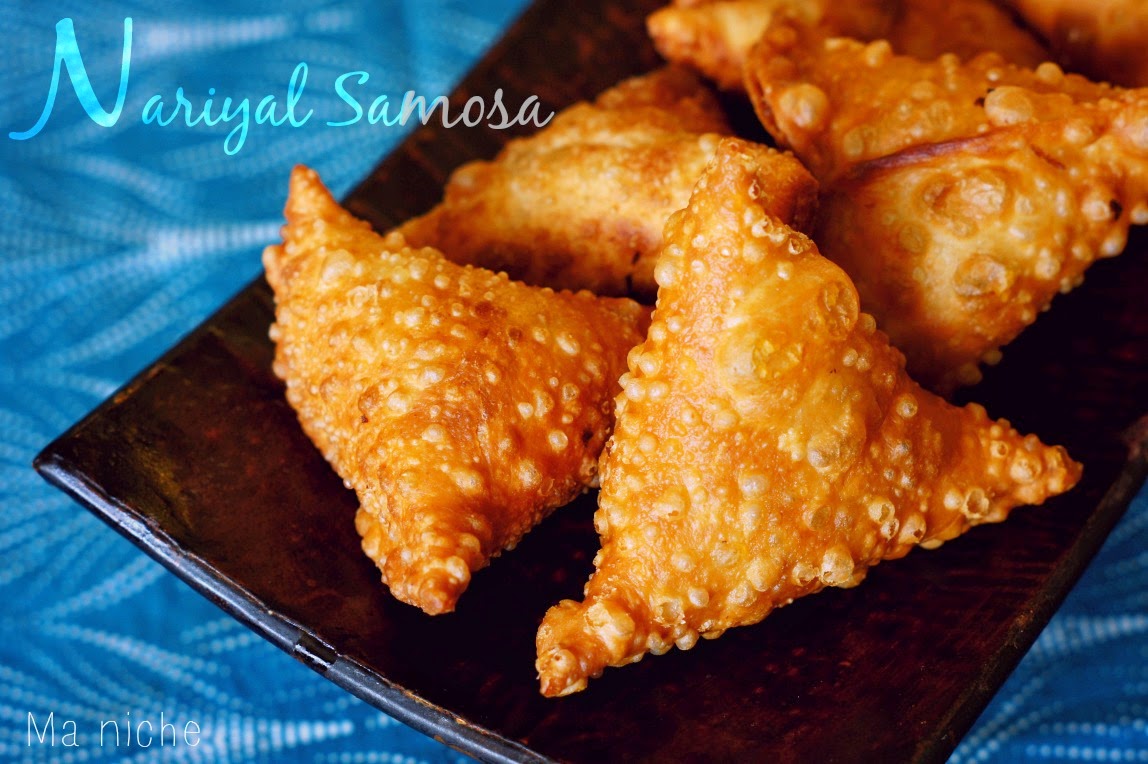
Dish: samosa